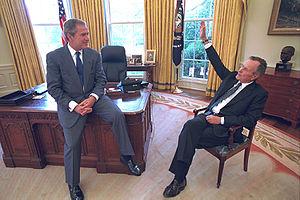
George H. W. Bush, 41ᵉ président des États-Unis ;